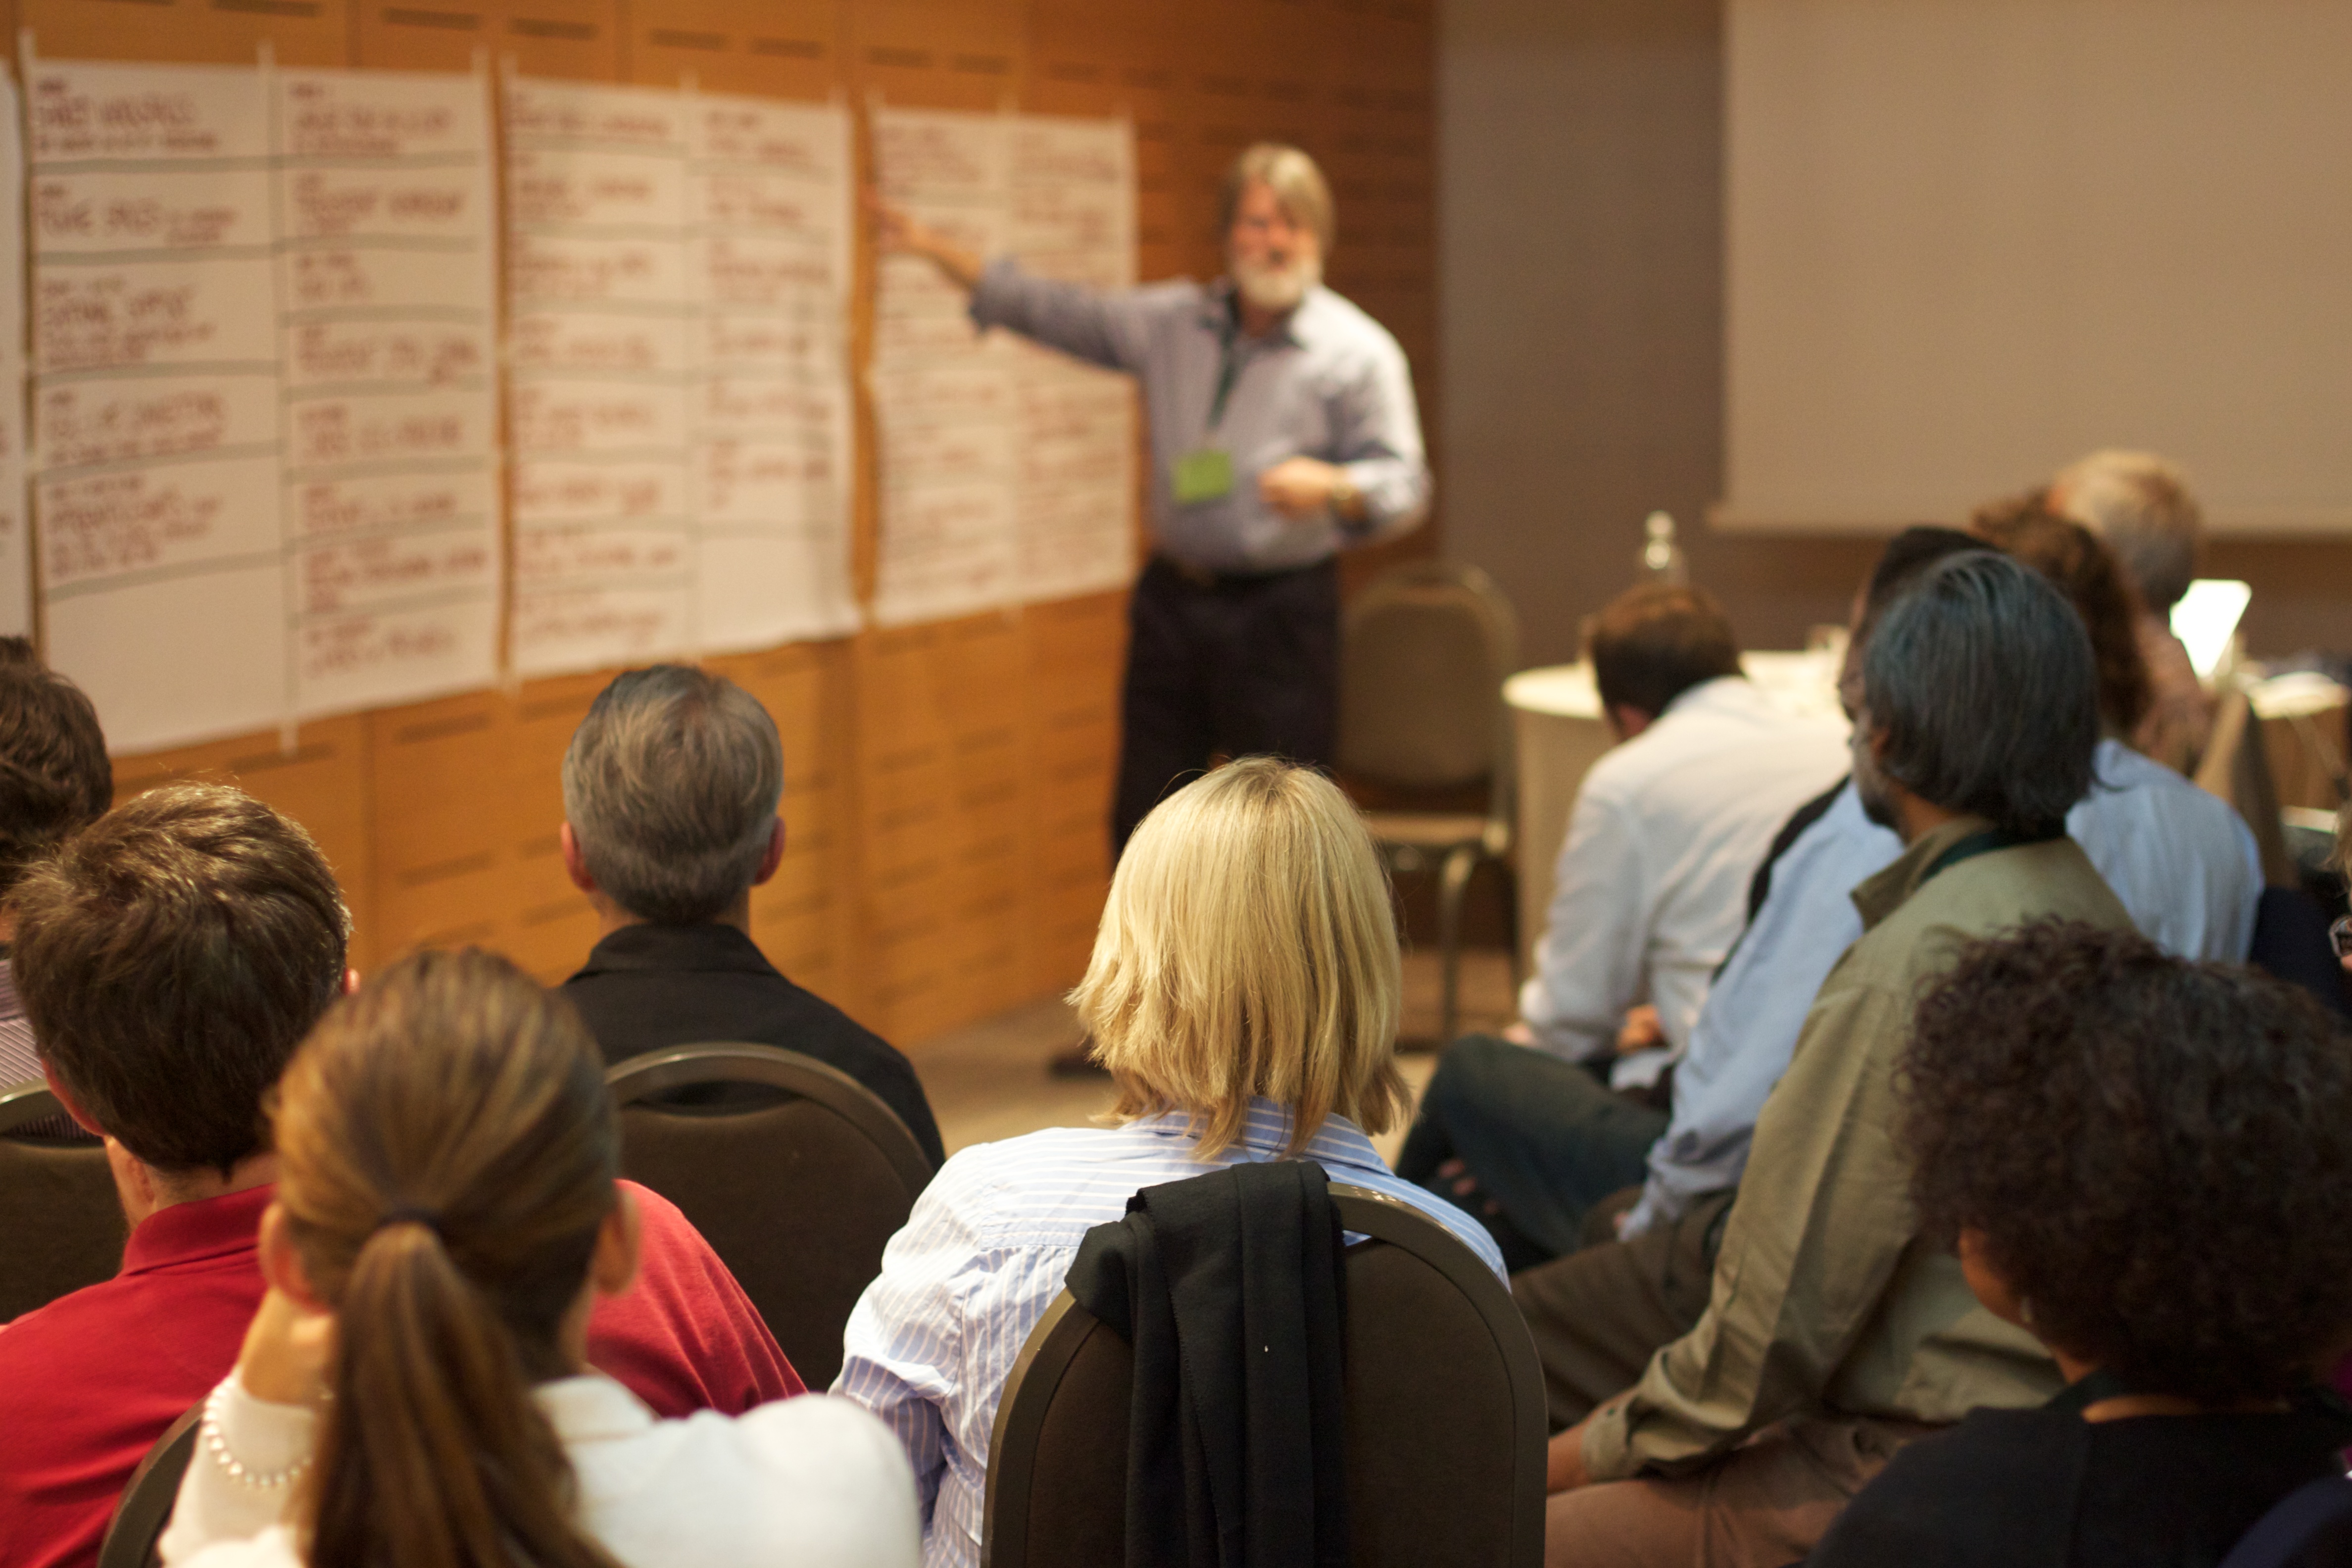
meeting, audience, youth, community, conversation, education, learning, lecture, oet10, convention, seminar, academic conference